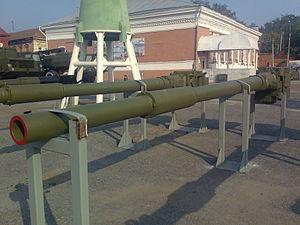
L'U-5TS «Мolot» est un canon de char à âme lisse de 115 mm développé à Perm par l'Usine d'artillerie nᵒ 9 sous le nom de code 2A20 pour armer le char moyen T-62.